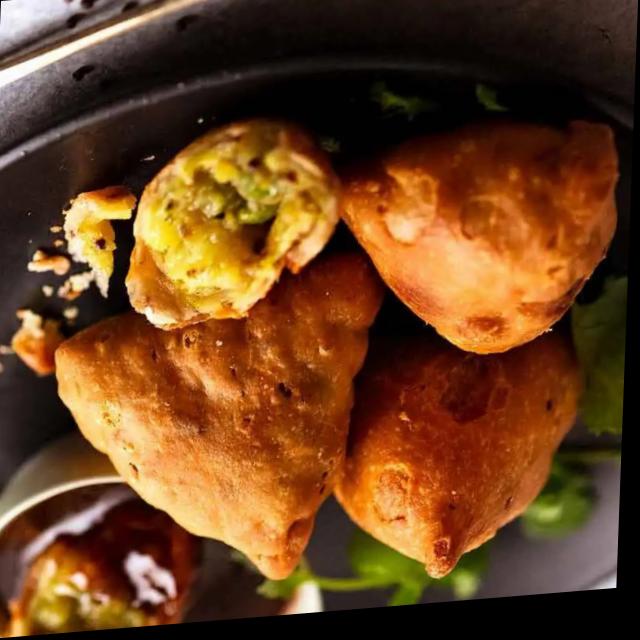
Dish: samosa